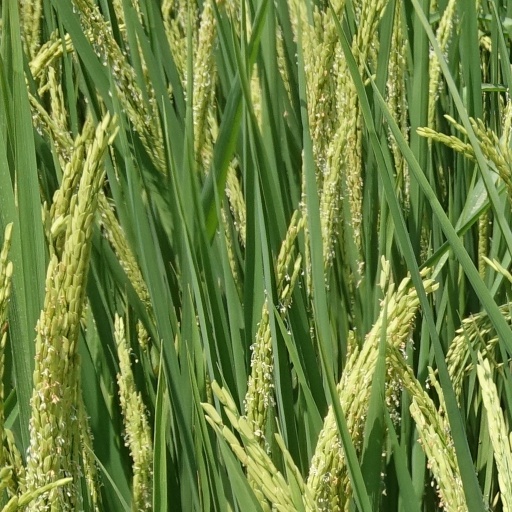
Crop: rice